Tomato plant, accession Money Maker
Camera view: vertical (180 deg); turntable rotation: 90 degrees
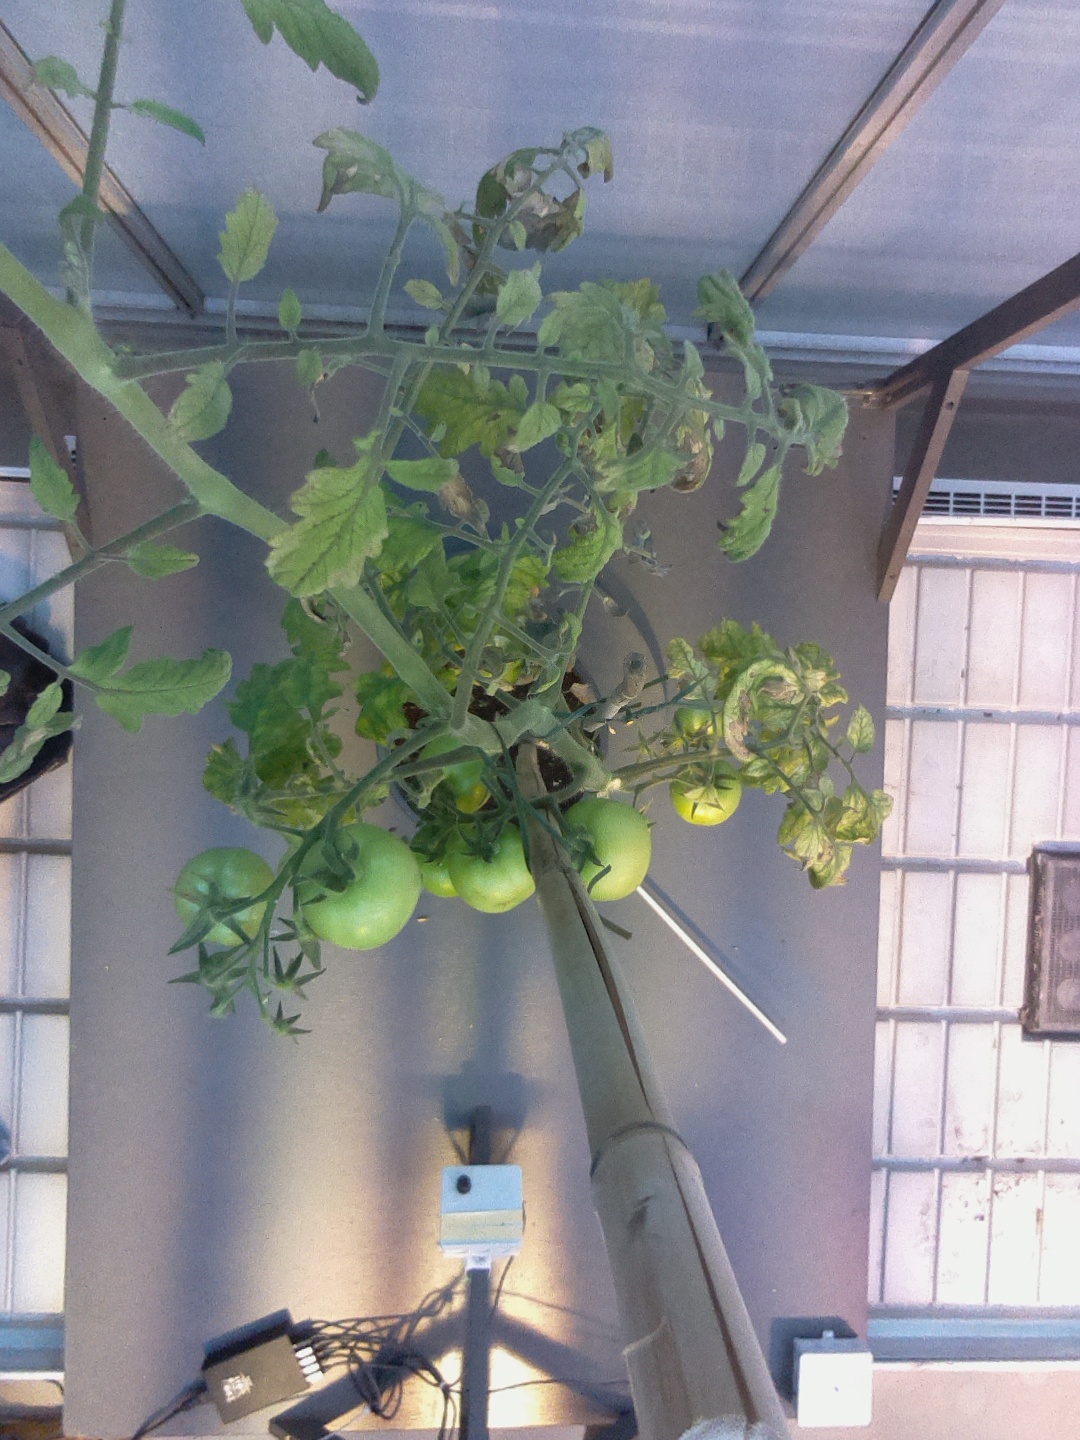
BBCH growth stage 77: 70%-80% of final fruit size